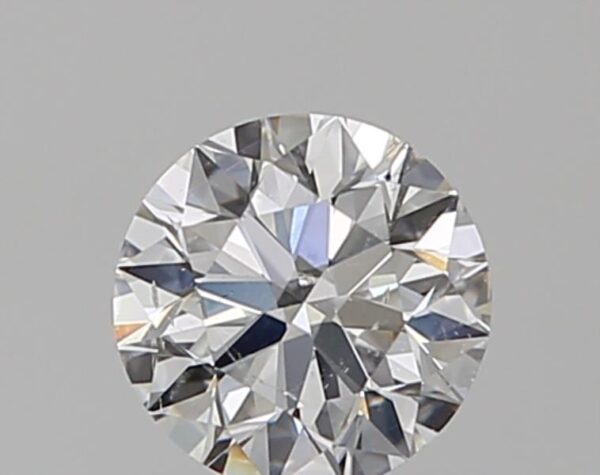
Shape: round
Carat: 0.5
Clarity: SI2
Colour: E
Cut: EX
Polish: EX
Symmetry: EX
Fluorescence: N
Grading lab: GIA
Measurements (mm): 5.05 x 5.09 x 3.17